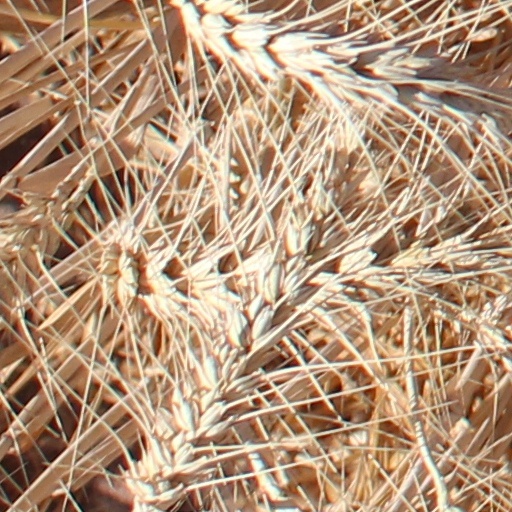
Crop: wheat